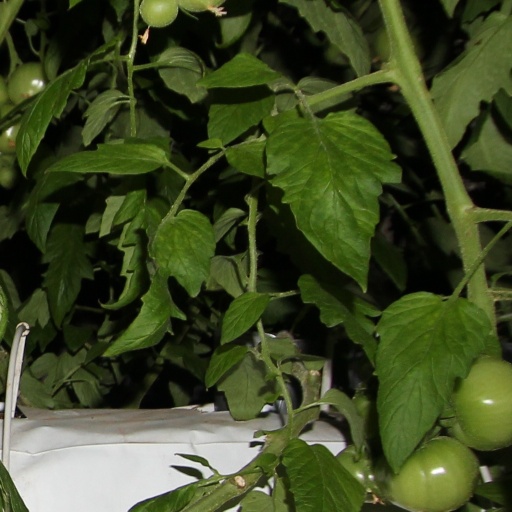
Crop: tomato